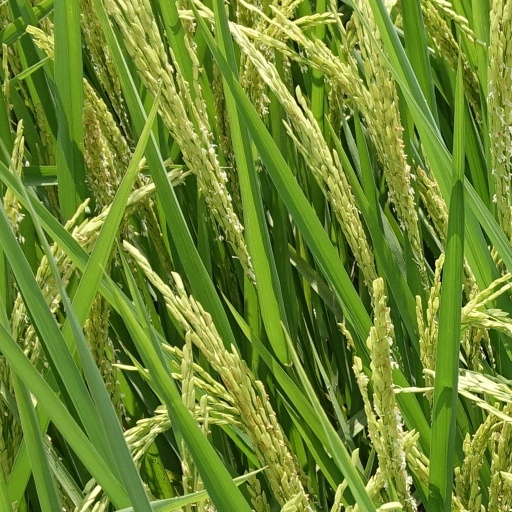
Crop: rice